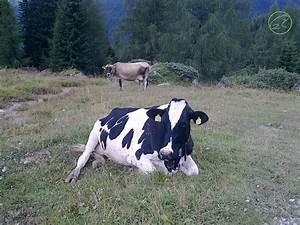
cow